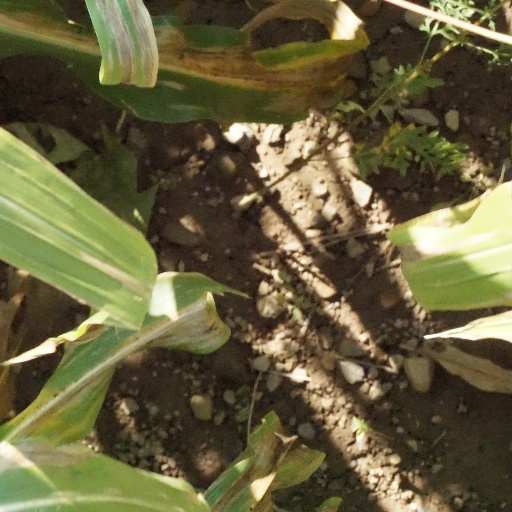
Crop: maize; corn